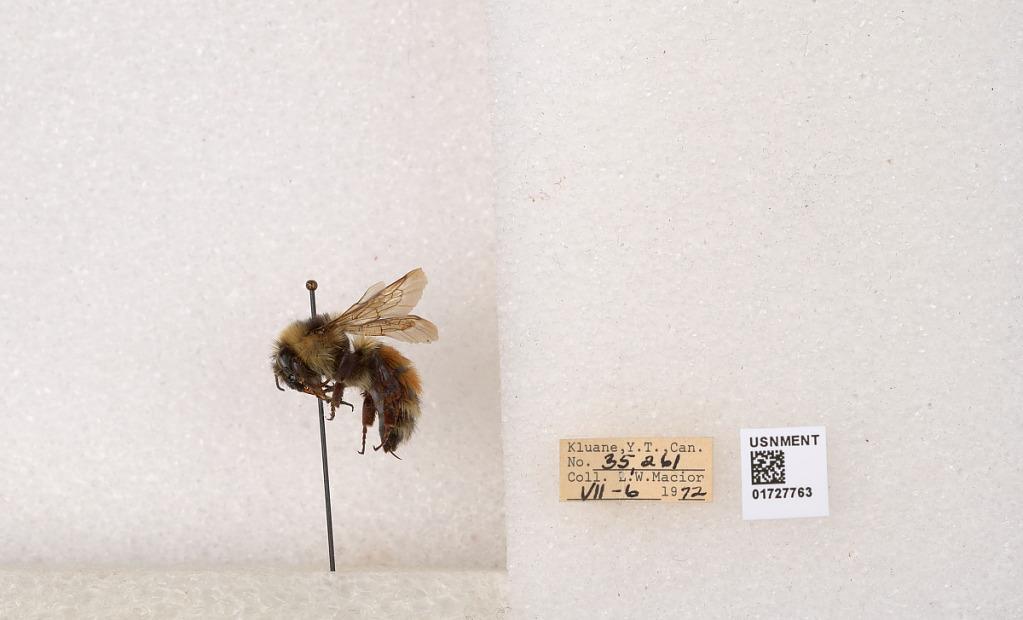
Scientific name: Bombus (Pyrobombus) sylvicola Kirby
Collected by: L. Macior
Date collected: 1972-7-6
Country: Canada
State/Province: Yukon
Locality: Kluane
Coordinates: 61.2426, -139.113